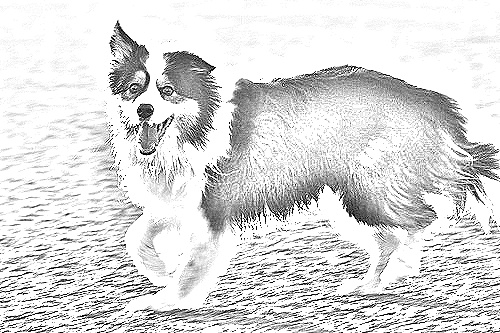
Portrait style: Sketch Portrait